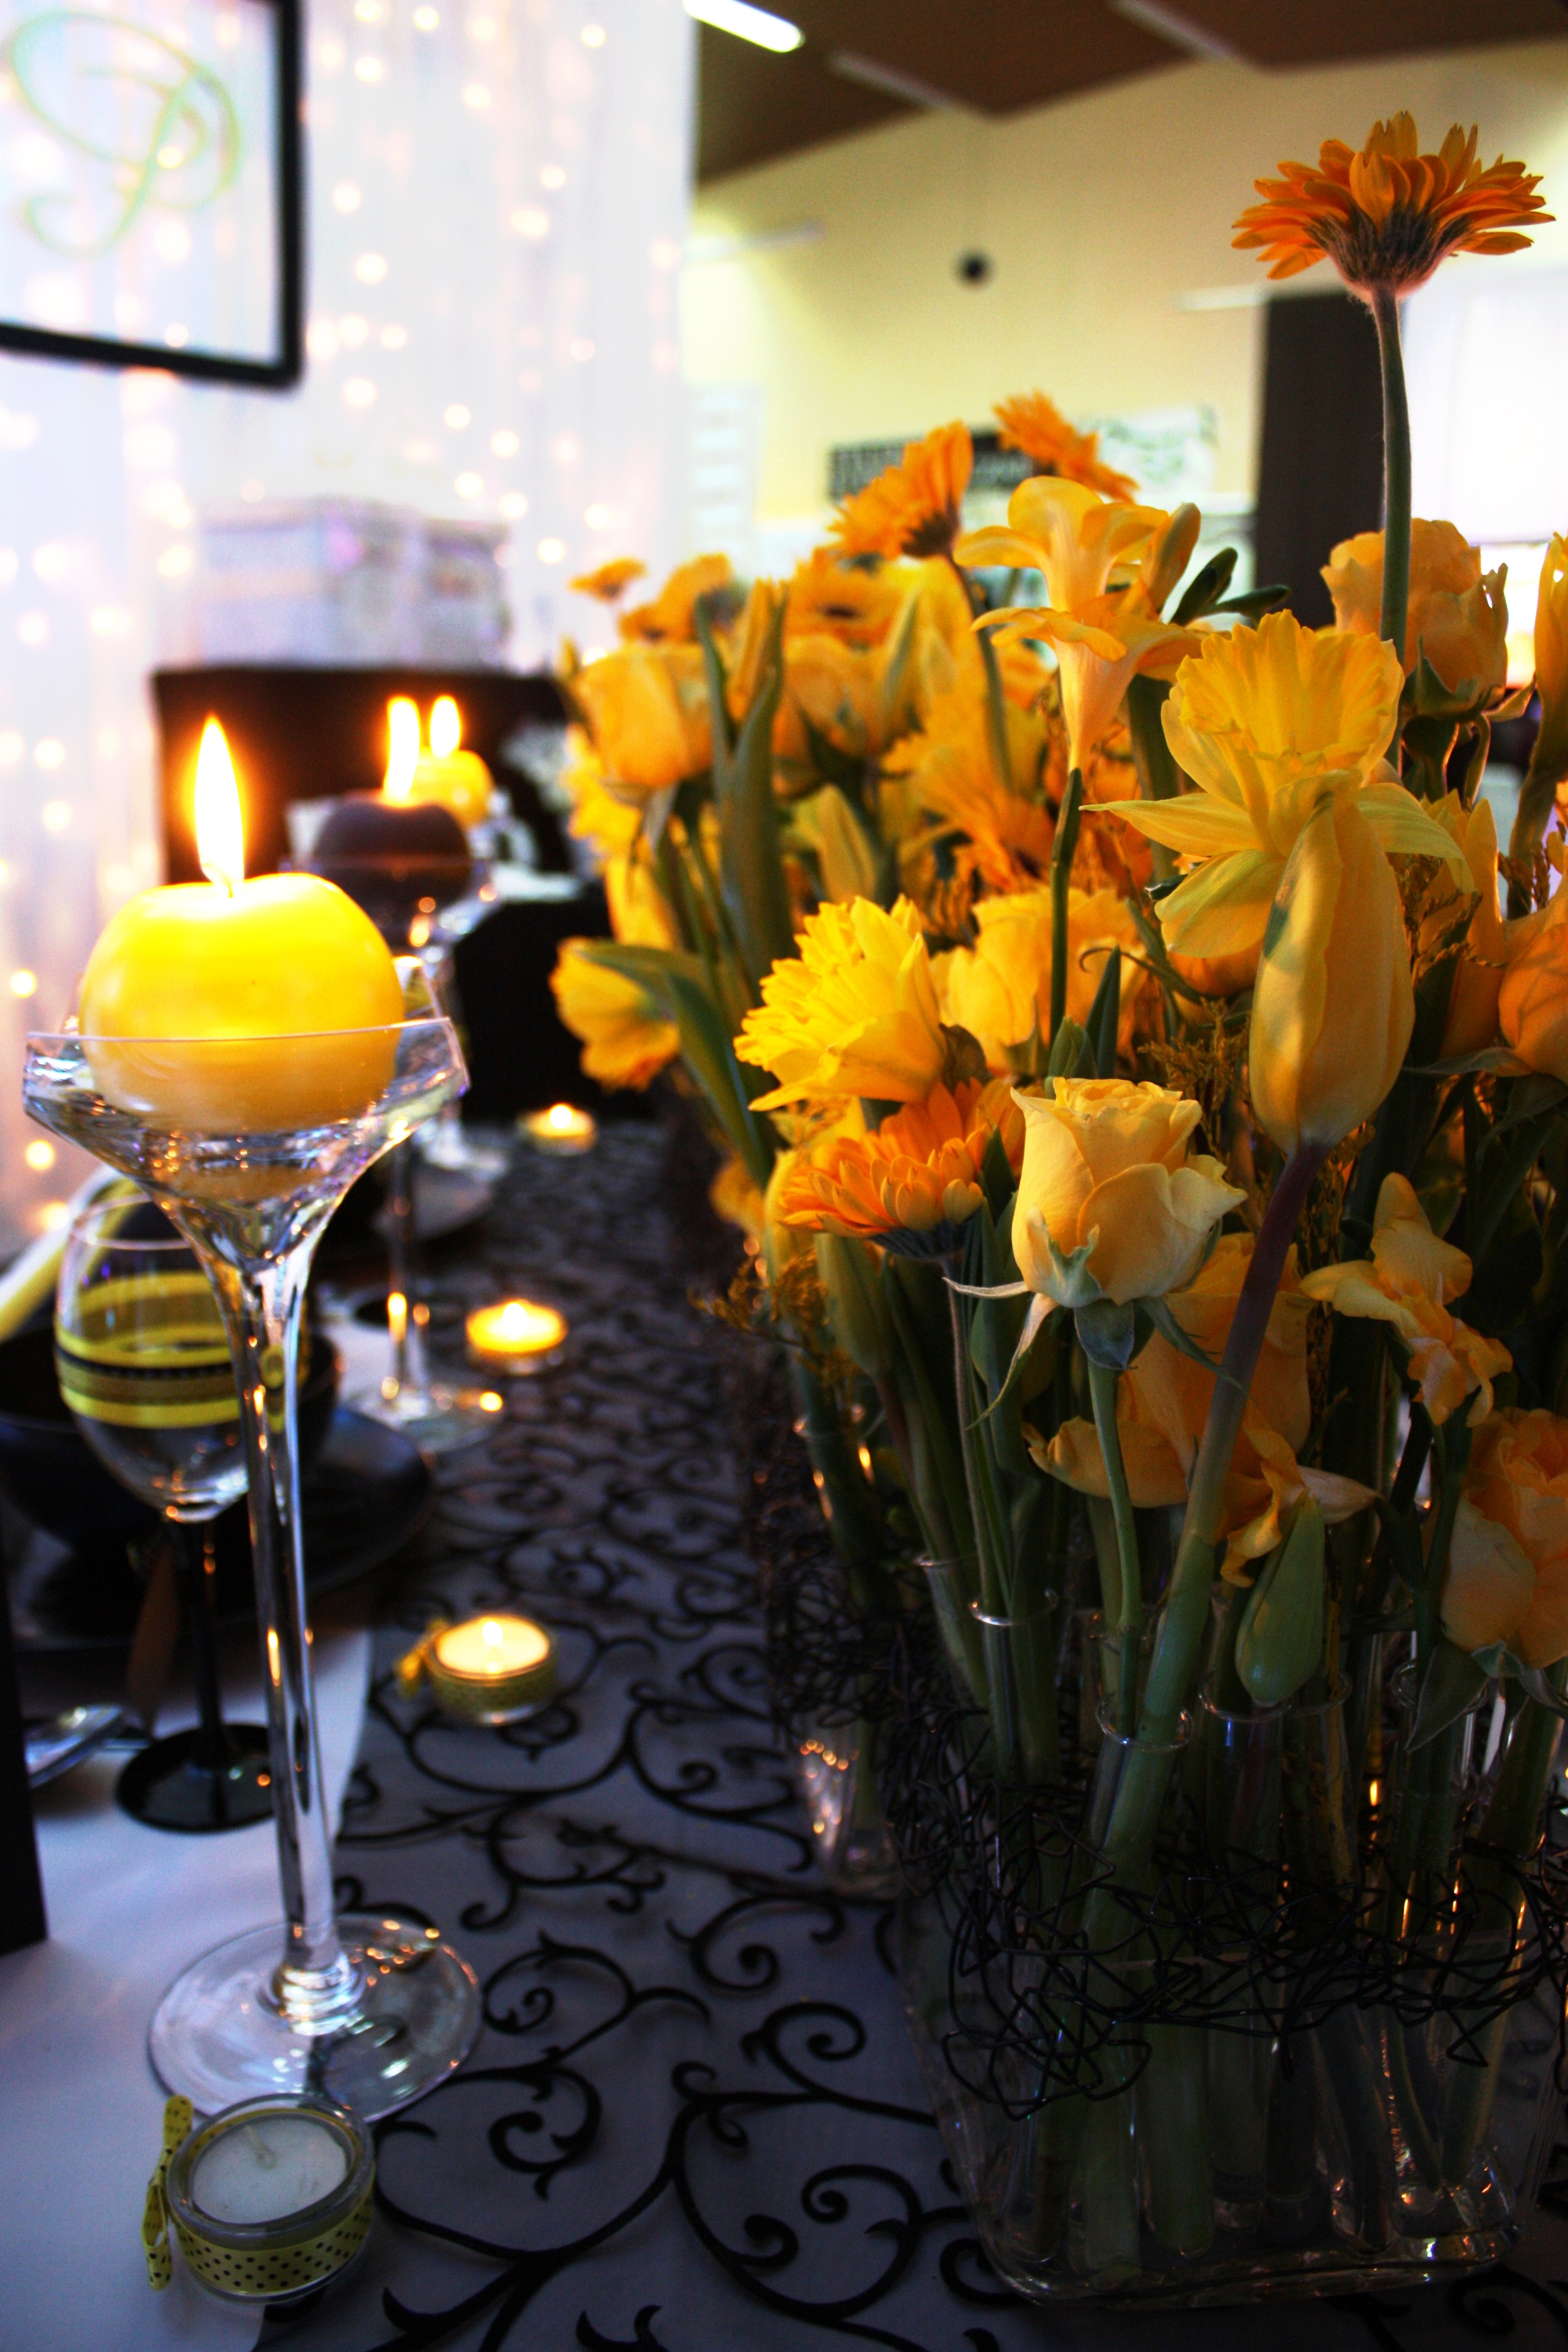
plant, retro, flower, glass, decoration, meal, yellow, lighting, wedding, eat, tableware, flowers, transparent, candles, daffodils, event, floristry, yellow flowers, dining table, the ceremony, floral design, doily, centrepiece, flower arranging, the cup